Francis, Count of Kinsky of Wchinitz and Tettau

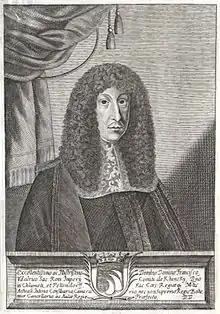
Franz Ulrich Kinsky

Franz Ulrich Count Kinsky von Wchinitz (Chlumec nad Cidlinou, 1634 – Vienna, 27 February 1699) was a Bohemian-Austrian diplomat and politician.